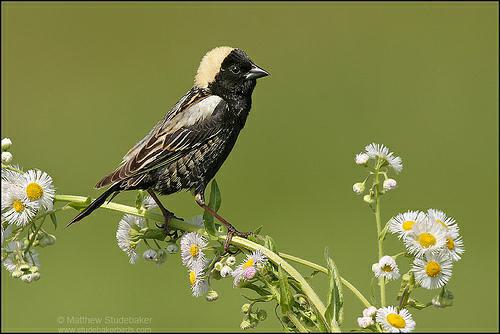
A photo of a bobolink